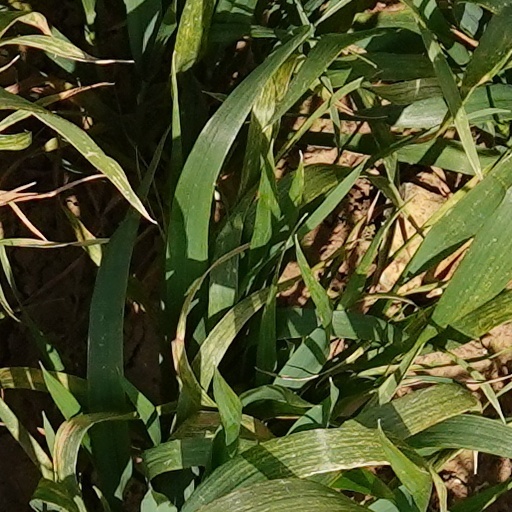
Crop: wheat